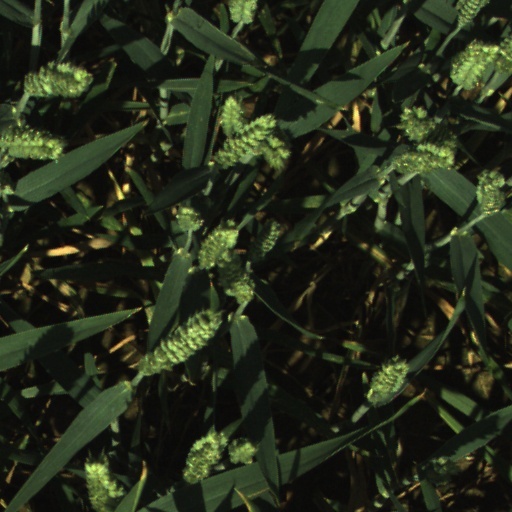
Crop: wheat